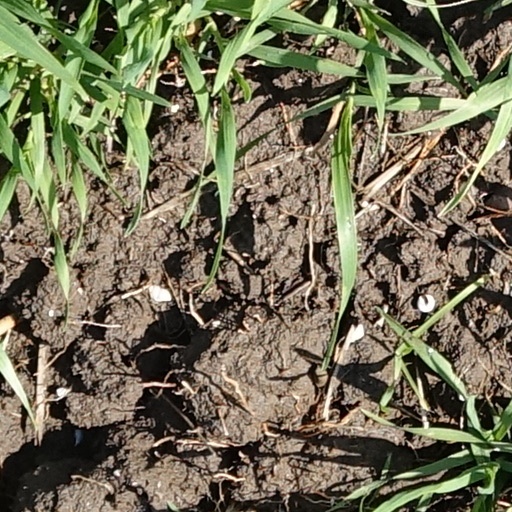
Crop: wheat